Dr. A. E. and Phila Jane Rockey House

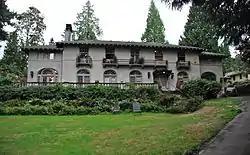
House in 2013

The Dr. A. E. and Phila Jane Rockey House, also known as Rockholm, in the outskirts of Portland, Oregon was built in 1913. It was listed on the National Register of Historic Places in 1985.